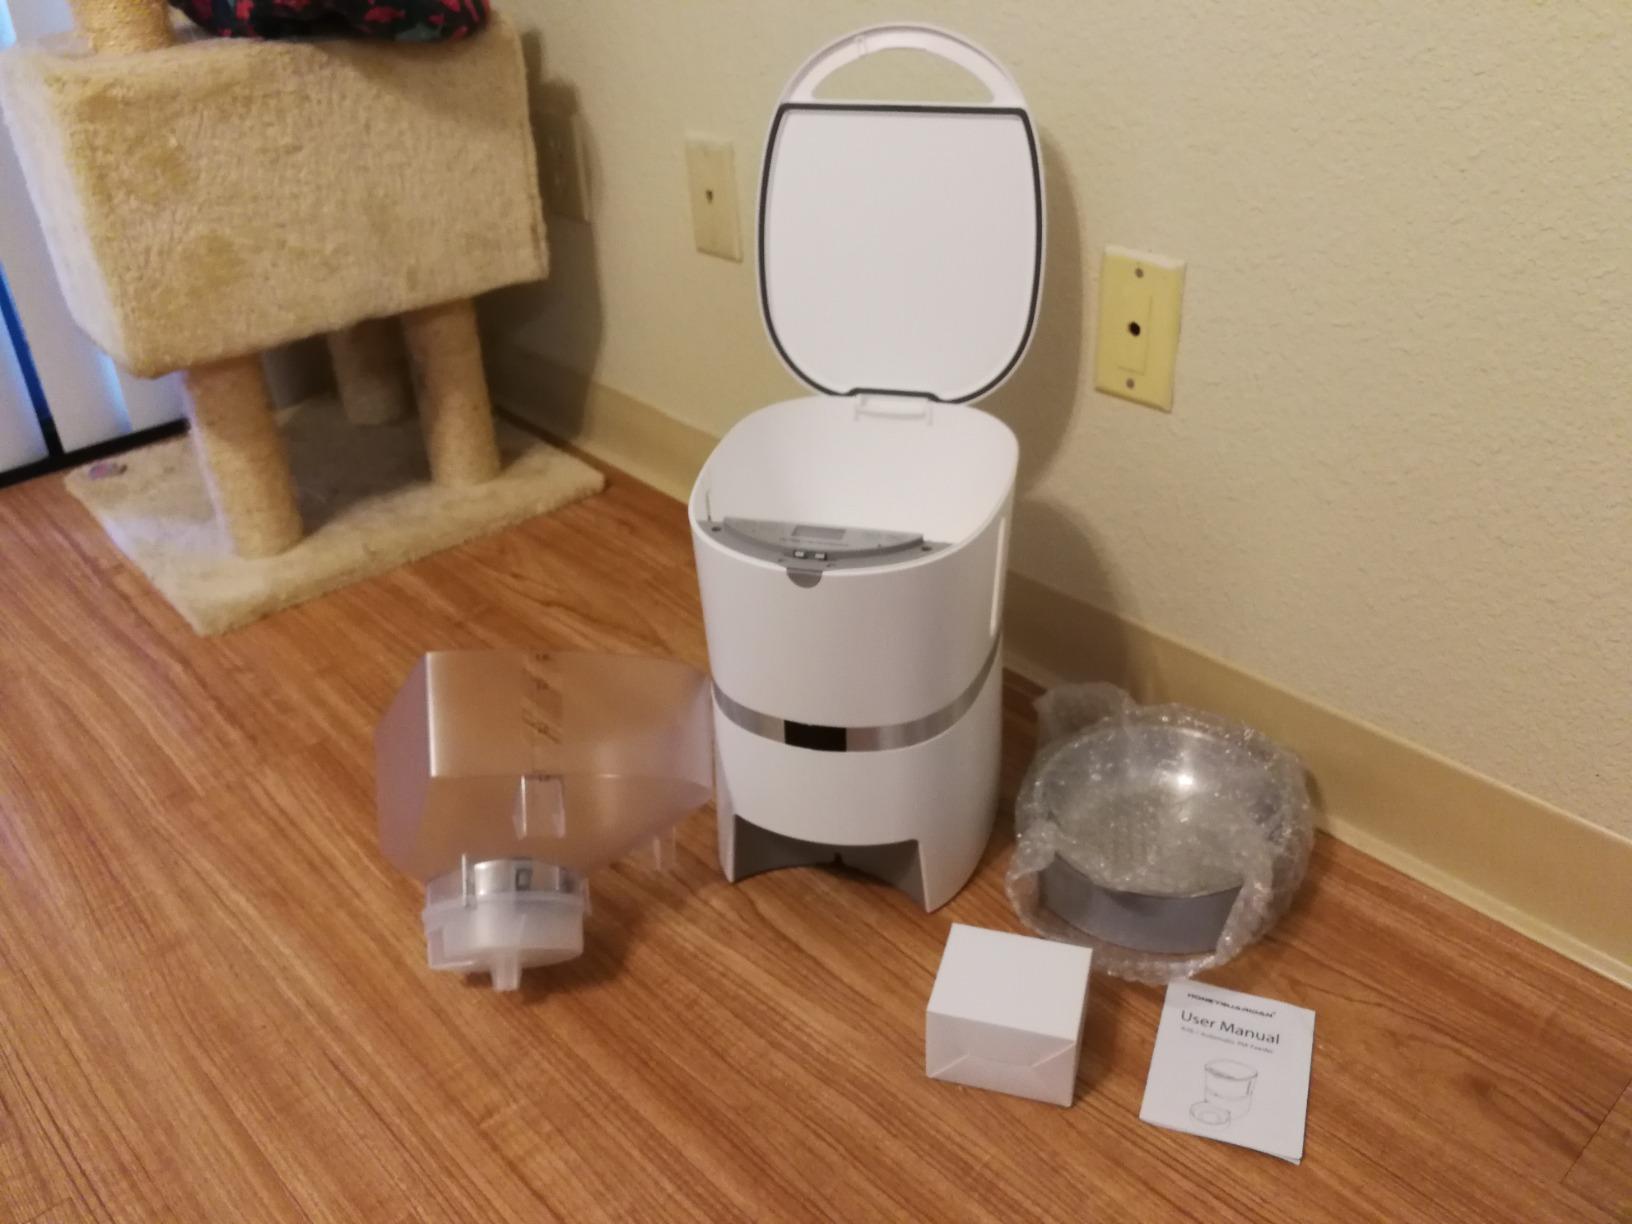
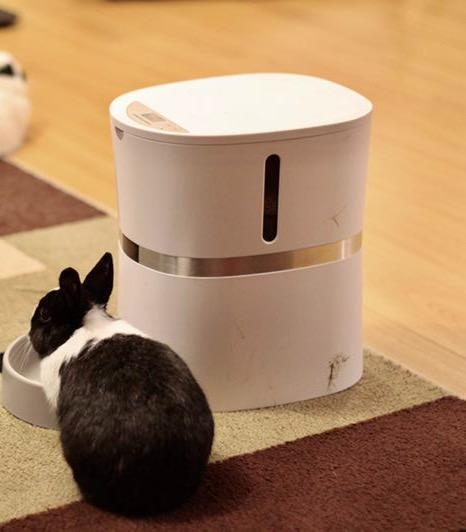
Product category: items_feeder
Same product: yes